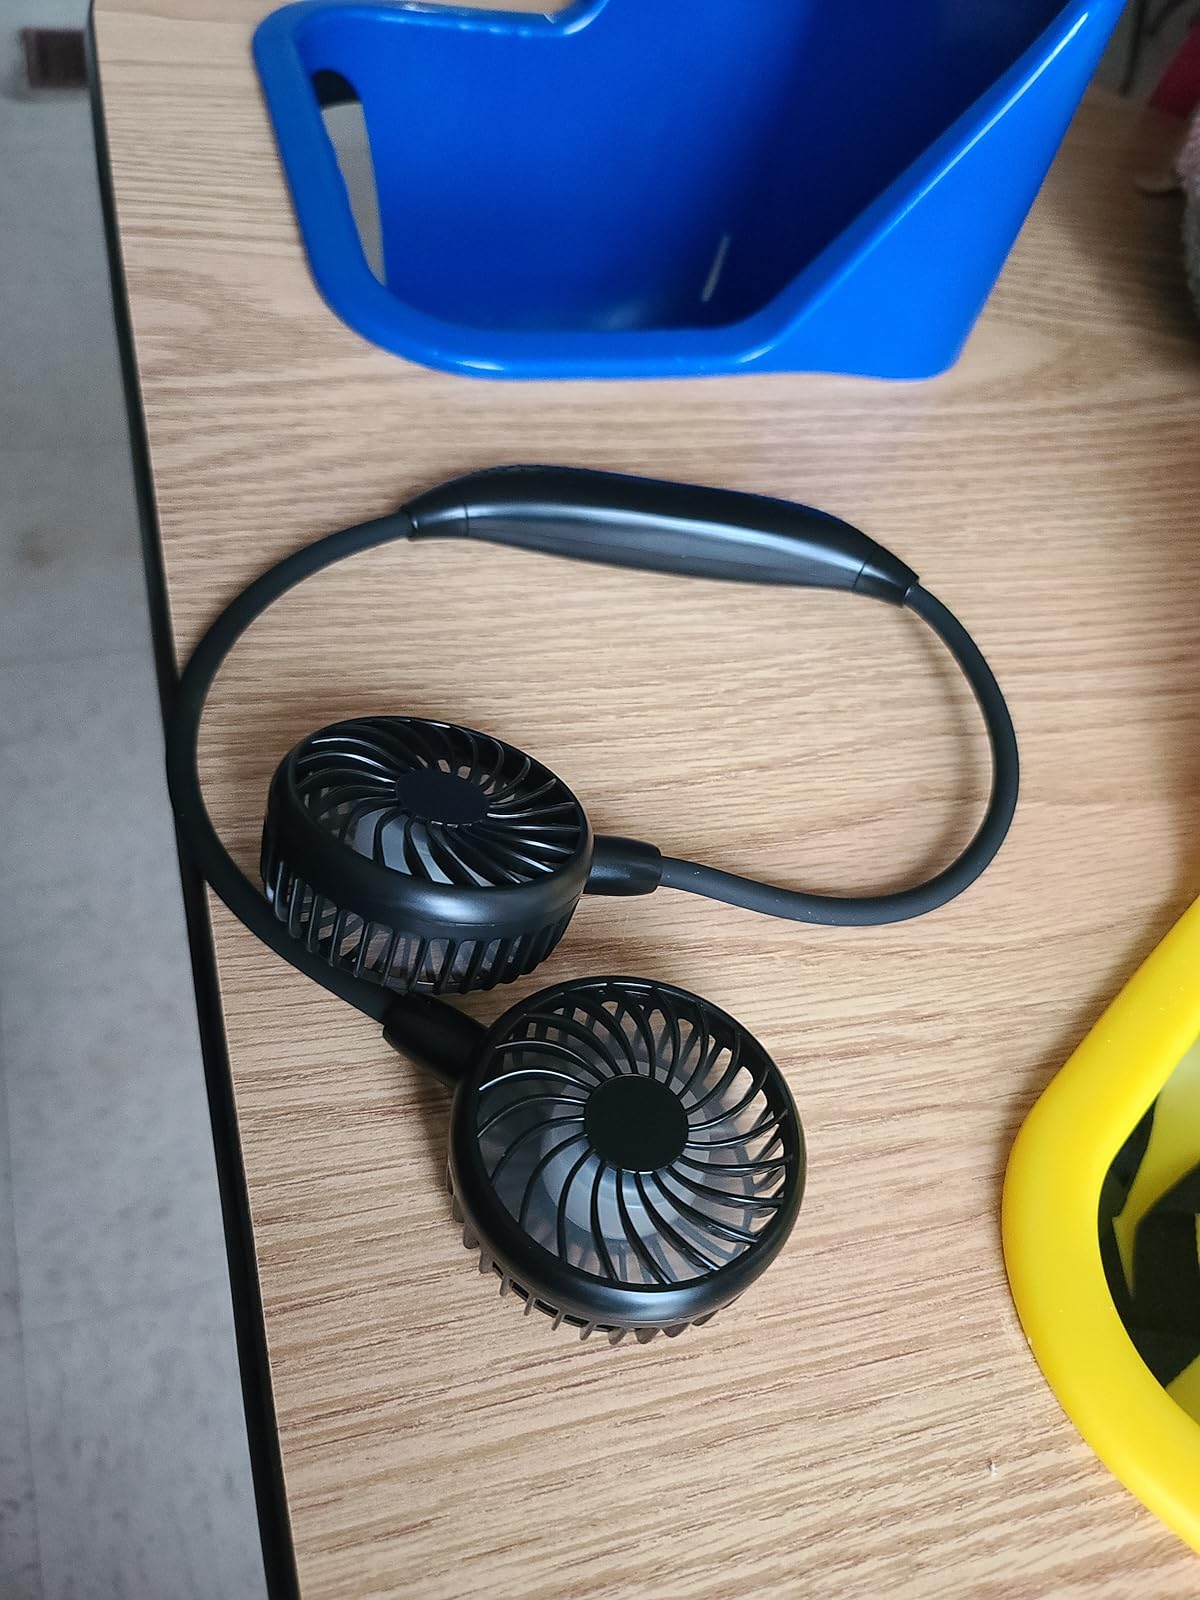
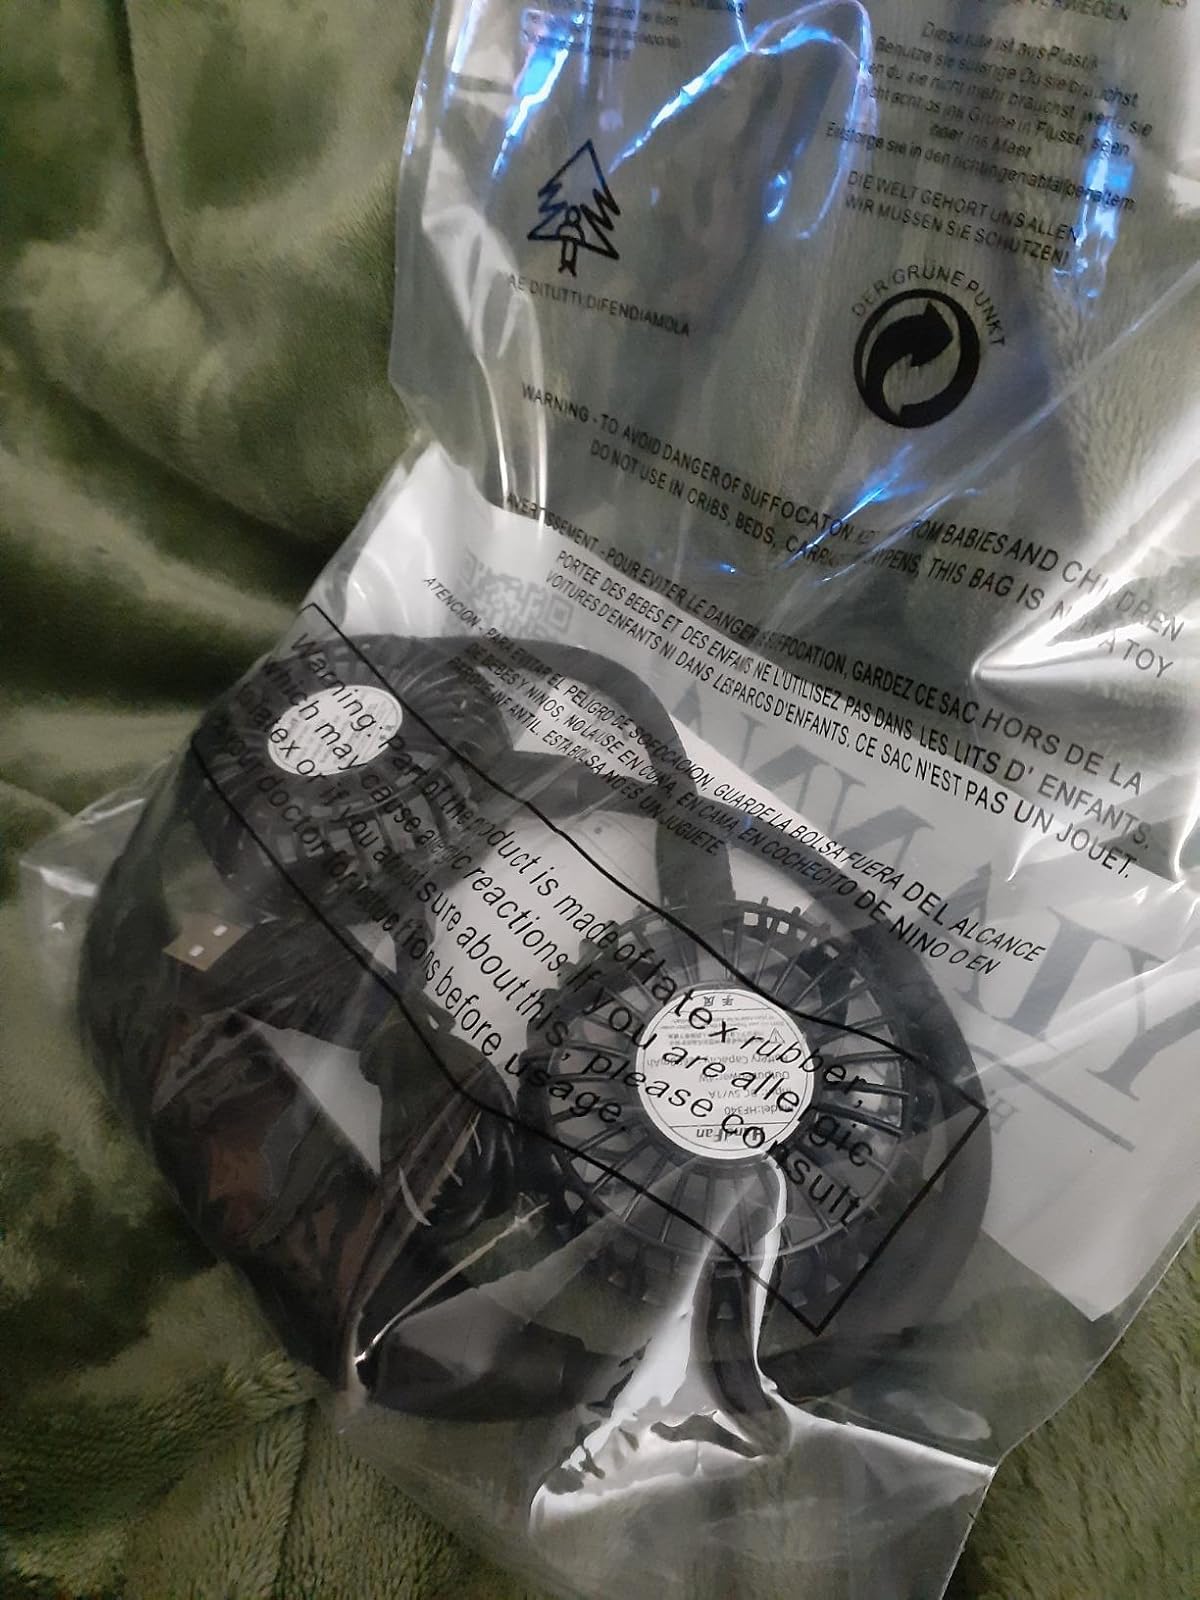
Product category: fan
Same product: yes